Yusuf Banuri

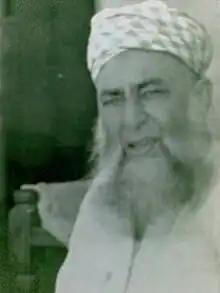

Sayyid Muhammad Yousuf Banuri (7 May 1908 – 17 October 1977) was a Pakistani Islamic scholar, founder of Jamia Uloom-ul-Islamia and former President and Vice President of Wifaq-ul-Madaris al-Arabia, Pakistan from 30 May 1973 to 17 October 1977.